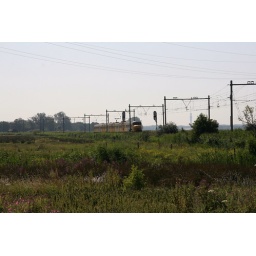
Mat '64's in the green against the sun. In the background the TV tower of Hilversum.